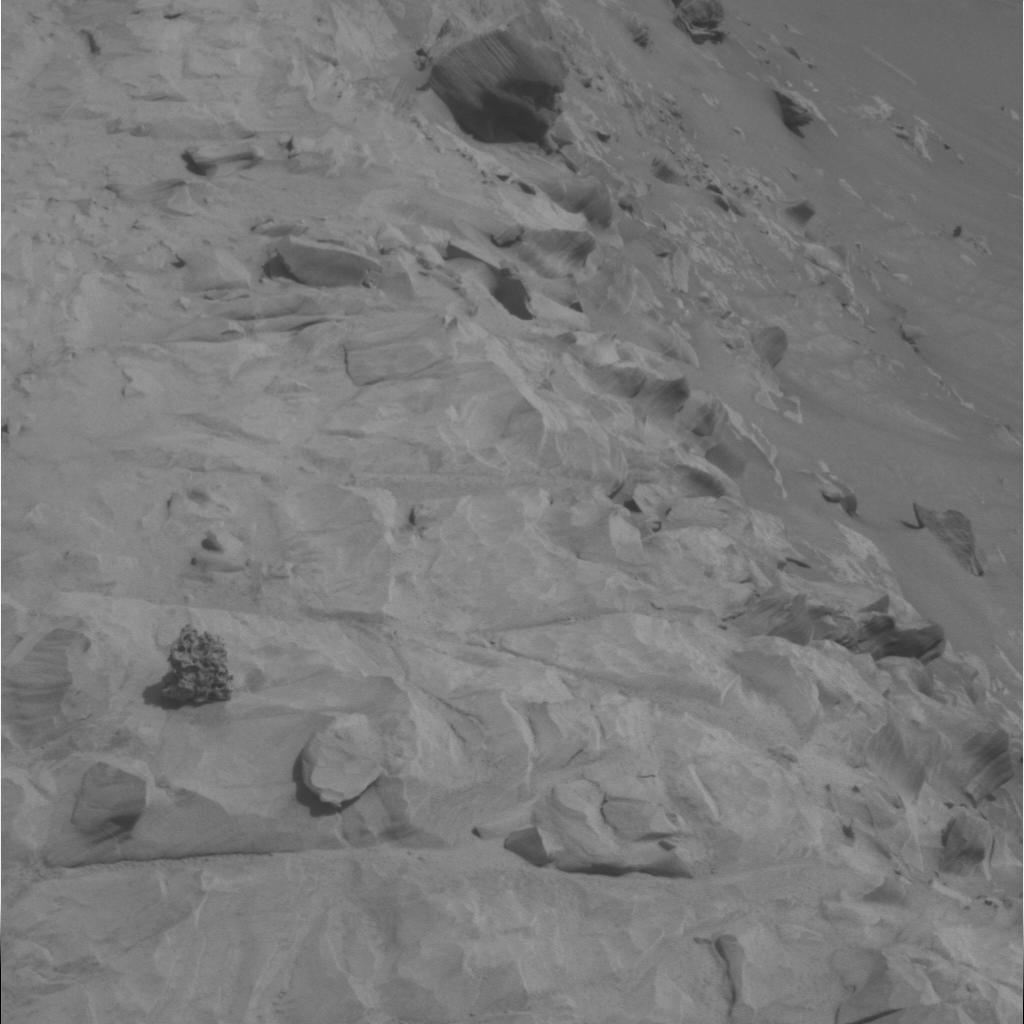
Surface features visible: Rock Outcrops, Float Rocks, Rock (Linear Features), Soil, Nearby Surface